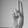
ASL letter: U